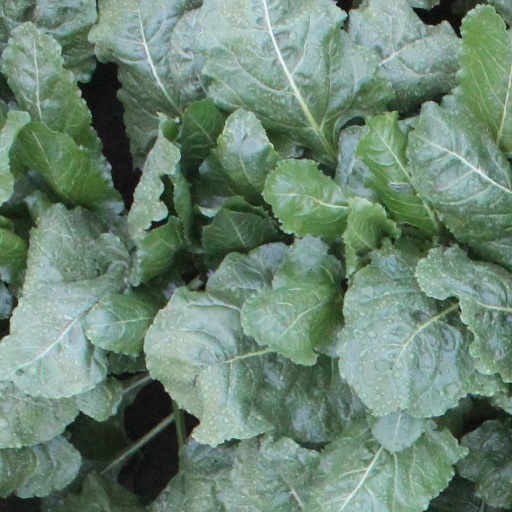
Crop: sugar beet